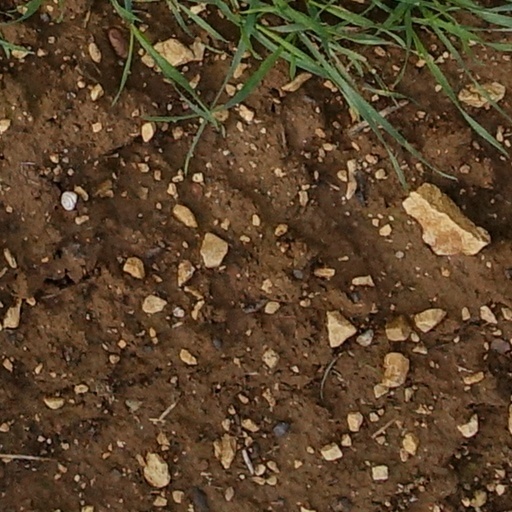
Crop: wheat